Buddhist Monuments in the Hōryū-ji Area

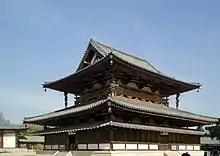
Horyuji Kondo

The kondo, also known as the Golden Hall is located within the gates of the Horyuji temple complex. The structure sits near the center next to the Horyuji Pagoda. The two structures are significant, yet for very different reasons. The Kondo was built with the intention of being used for Buddhist worship. On the outside, the Kondo appears to the viewer as a two story structure. However, only the first floor is operative (Mizuno, 92). The roof of the Kondo displays the hip and gable style that is frequently seen in East Asian architecture (Cartwright, Ancient History Encyclopedia). The exterior of the wooden structure has also been decorated with images of dragons and the water deity (Cartwright, Ancient History Encyclopedia). Upon entering the building, the viewer is faced with a magnificent sight: The Shaka Triad and the Yakushi sculptures.